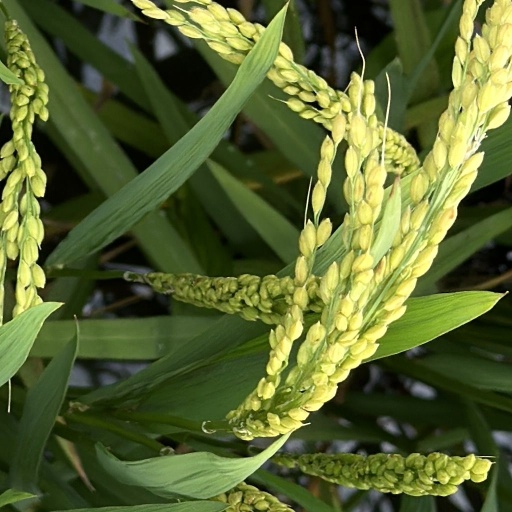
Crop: rice